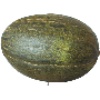
Label: Melon Piel de Sapo 1